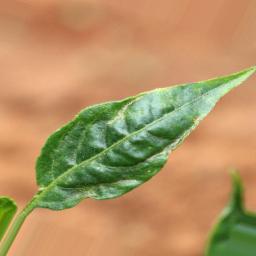
Label: mites_and_trips